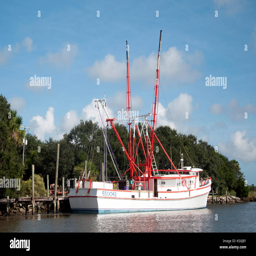
a shrimp boat , moored shrimps are big throughout the region